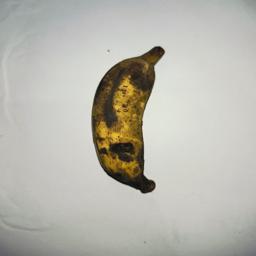
Ripeness: Overripe